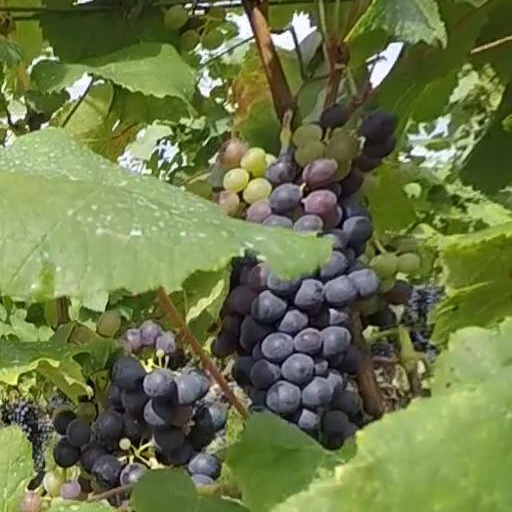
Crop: grape